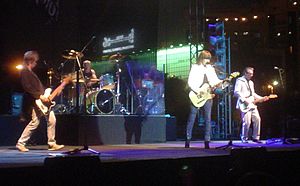
The Pretenders
The Pretenders ved koncert i Dubai i 2007.
The Pretenders er et amerikansk-engelsk rockband, der blev dannet i 1978 og har eksisteret i forskellige formationer siden. Gruppen blev skabt af sanger og sangskriver Chrissie Hynde, der er den eneste, der har været med i gruppen siden begyndelsen.